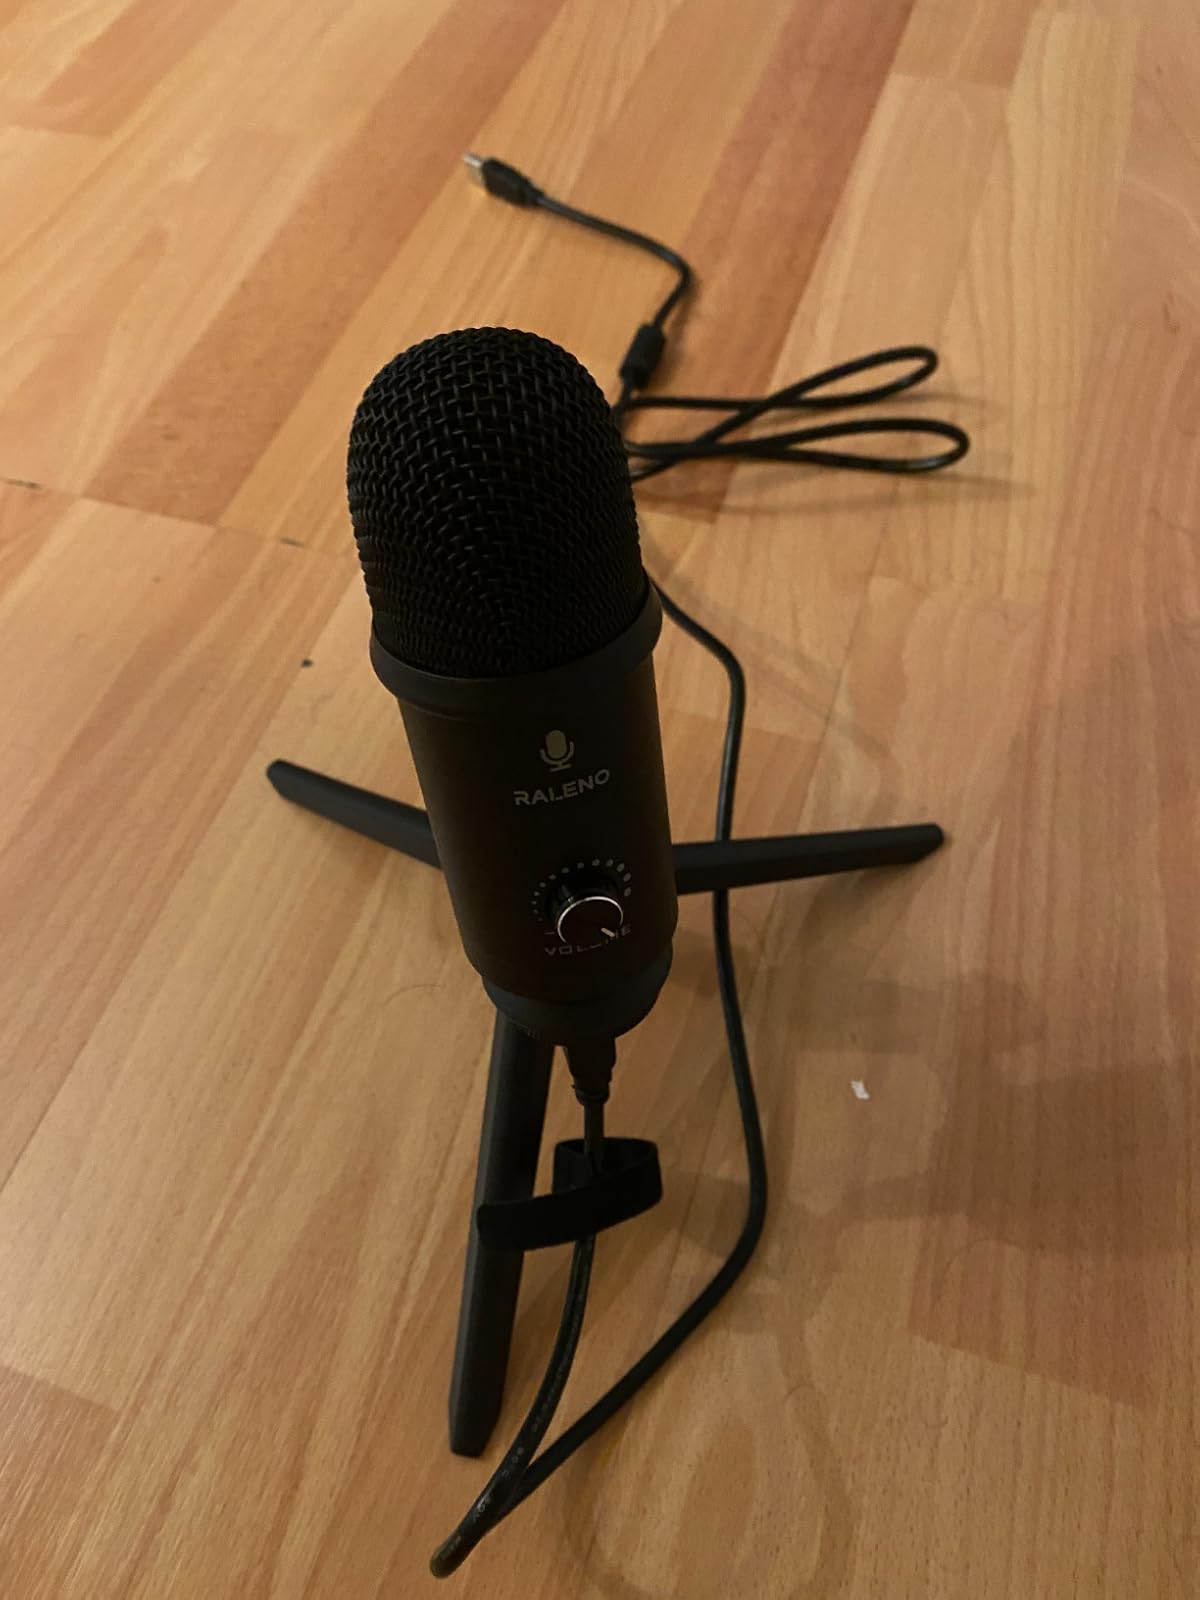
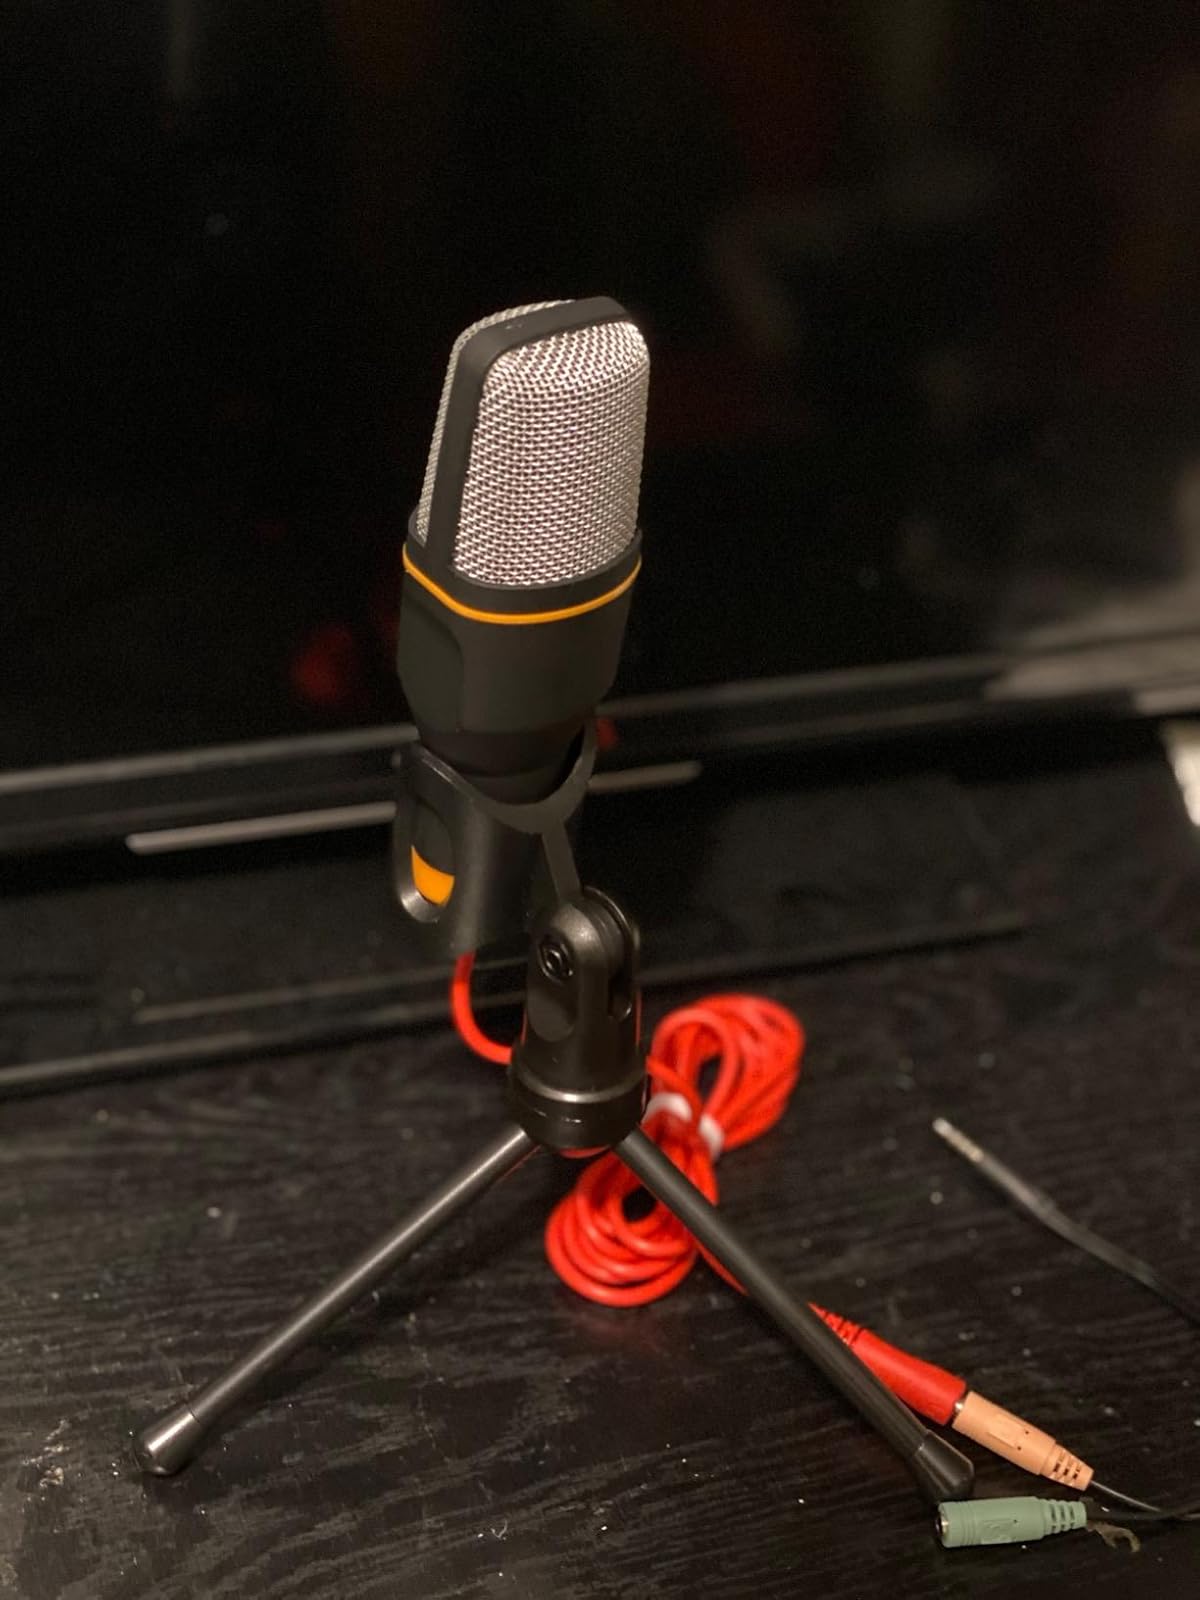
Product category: microphone
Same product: no